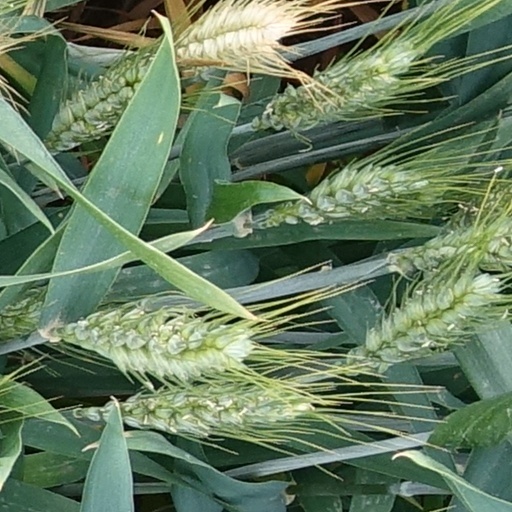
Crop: wheat